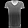
Label: T - shirt / top